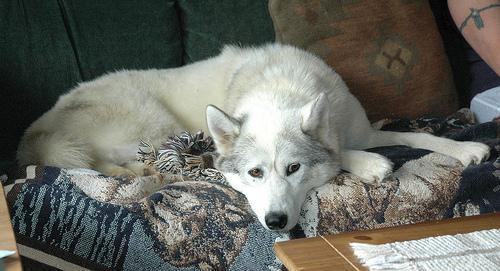
Siberian_husky